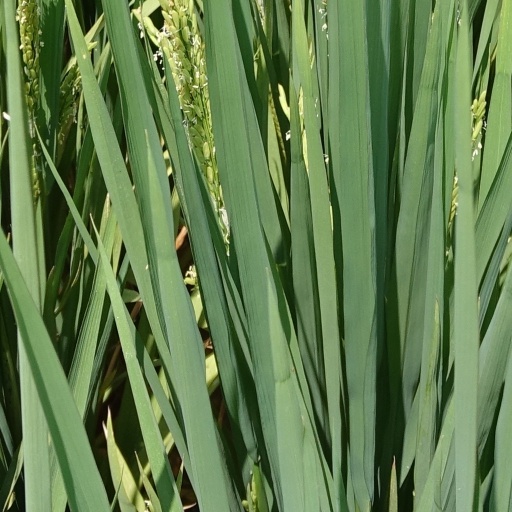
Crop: rice